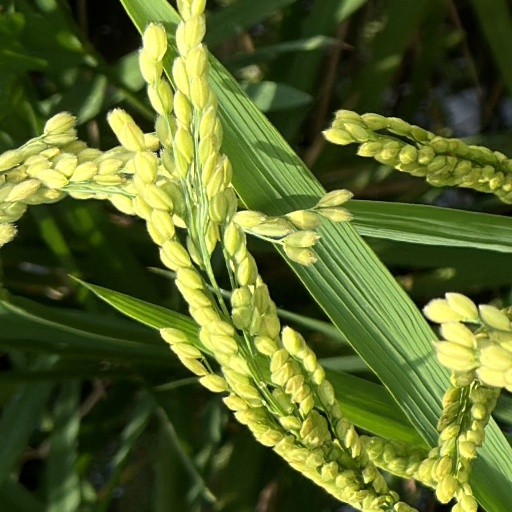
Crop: rice